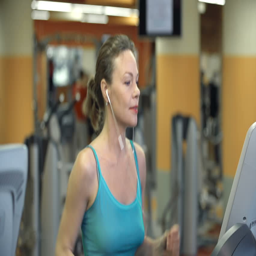
side view of woman running in a gym and switching tracks through the headset